Praying (song)

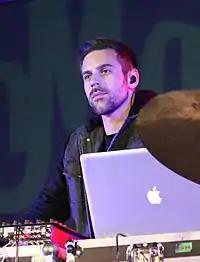
Shot of a man standing beyond his turntables.

From July to October 2016, Kesha embarked on her third world tour, , where she performed various cover versions of songs and several rock and country reworkings of her own material. During this time, the singer wrote multiple songs for what would become her third studio album "Rainbow" (2017). Producer Ryan Lewis began working on the lyrics and production of "Praying" while he was on tour over a year before its release. He felt that the ballad would be suitable for a female artist, with his wife suggesting that Kesha should sing it. Lewis subsequently contacted the singer's management and Kesha later accepted the offer due to her fondness for his work with Macklemore, particularly admiring how their discography featured a mix of "fun" and politically progressive songs. Lewis came to Kesha with a "rough idea" for the song and encouraged her to do whatever she wanted on the track. When she belted out a whistle note, she surprised him; Lewis later said it was one of his favorite moments to occur in a studio. "Praying" was completed two days after Kesha began working on it. Lewis said that his ambitions when writing the song were to showcase the singer's vocal range and represent her as a person, eventually feeling that the finished track accomplished both goals.